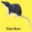
Label: shrew